Waveney-class lifeboat

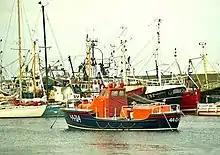
The Waveney-class lifeboat at Dunmore East lifeboat was kept on a mooring.

The steel hull is long and wide, drawing of water. The hull is divided into seven watertight compartments including two survivor compartments and a crew space. The coxswain operates the boat from an open wheelhouse. Powered by a pair of diesel engines, it has an operating radius of .